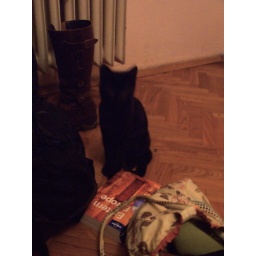
The black kitten in our hostel in Sofia, Bulgaria (note: my lonely planet guide, ha)